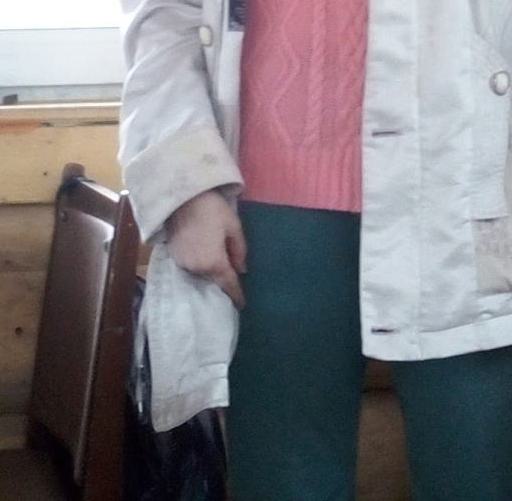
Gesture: no_gesture